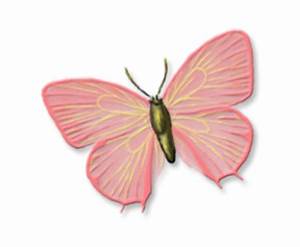
Label: butterfly